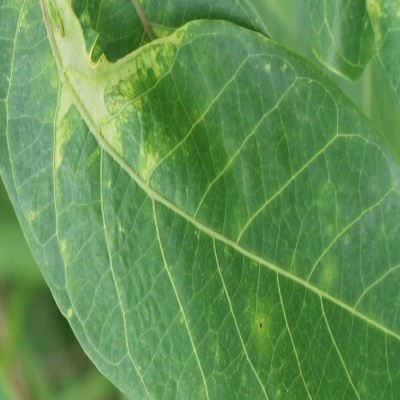
Crop: Cassava
Condition: mosaic